Johann Konrad von Gemmingen

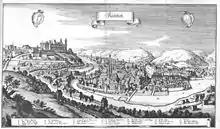
Engraving of the town and castle from 1656

He was lavish with his enhancement of the bishop's residence, Willibaldsburg, in Eichstätt. On 14 May 1609 he personally carried out the laying of the foundation stone of the north tower of the residence, facing the convent of Mariastein, and turned the castle residence into a representative, albeit unfinished, princely seat in the Renaissance style, known as the "Gemmingenbau", according to plans by the Augsburg master builder Elias Holl. Four years earlier he had had a Prince-Bishop's hunting lodge built opposite the castle.